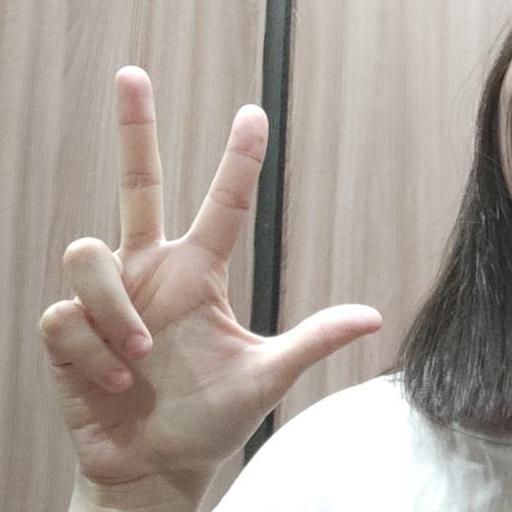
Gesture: three2